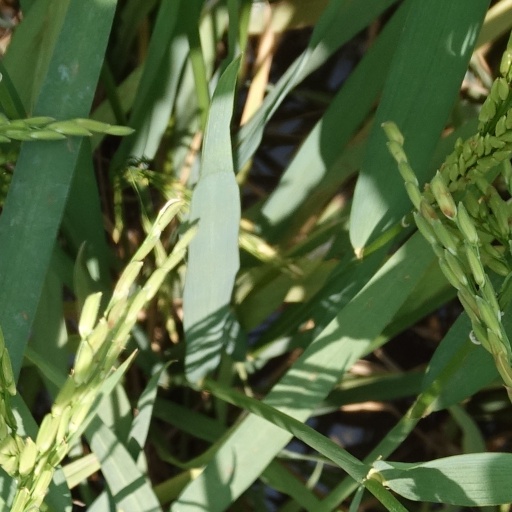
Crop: rice